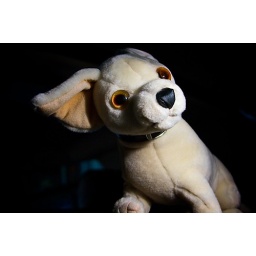
An aging Taco Bell dog bathes in dramatic lighting in the back of my car